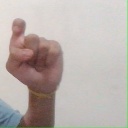
अक्षर: इ